Darlin' (2019 film)

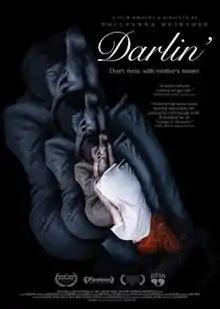
Film poster

Darlin' is a 2019 American film written and directed by Pollyanna McIntosh, who describes it as "a social issue horror film". Besides McIntosh, the rest of the cast consists of Lauryn Canny, Bryan Batt, Nora-Jane Noone, and Cooper Andrews. It is the third standalone part of a trilogy that includes "Offspring" and the Lucky McKee film "The Woman", in which McIntosh played the leading roles.